Charidotella sexpunctata

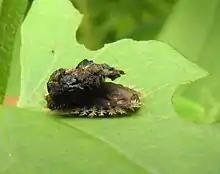
Larva

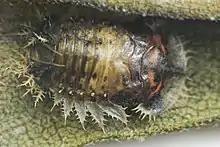
Pupa

Charidotella sexpunctata, the golden tortoise beetle, is a species of beetle in the leaf beetle family, Chrysomelidae. It is native to the Americas, and very broadly distributed. "Charidotella sexpunctata" was formerly known as "Metriona bicolor". The species has also been seen in regions reaching up to Argentina.